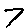
Label: 7